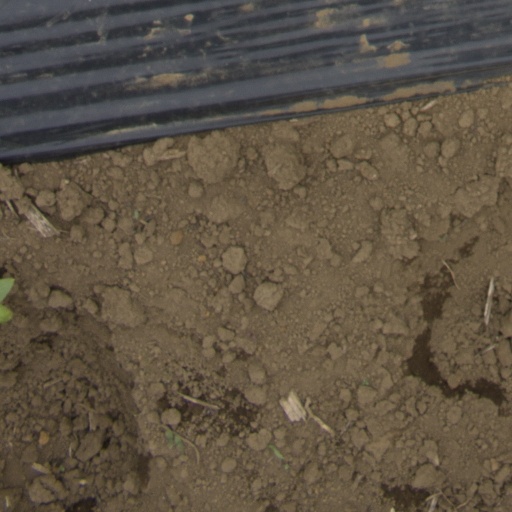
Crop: Jerusalem artichoke